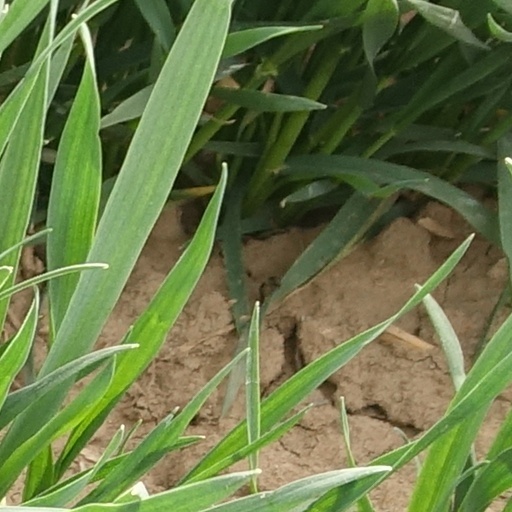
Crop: wheat